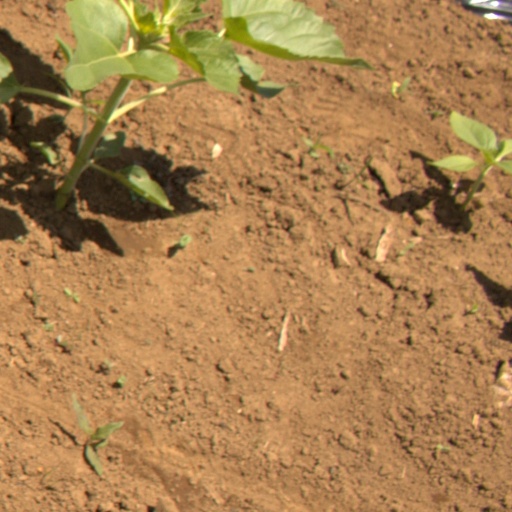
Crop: Jerusalem artichoke